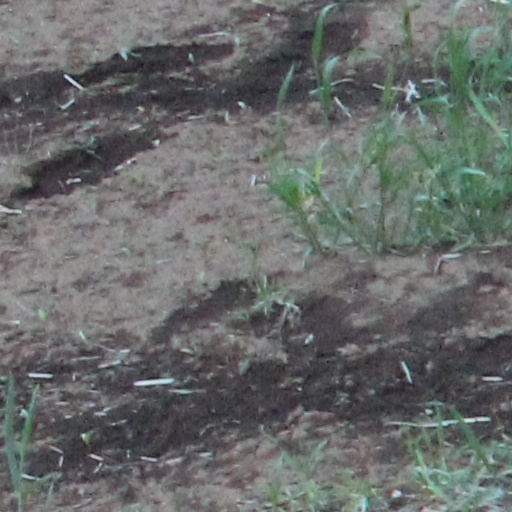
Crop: wheat